Jourdain Society

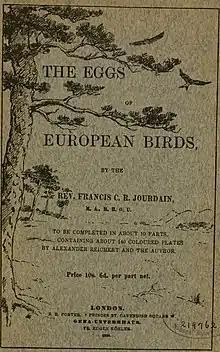
The front cover of "The Eggs of European Birds", a 1906 book by Jourdain

The Jourdain Society is or was a controversial society based in the United Kingdom, its aims being "the advancement of the science of oology", the collection and study of intact birds' eggs. Established in 1922 as the British Oological Association, it changed its name in 1946 in memory of distinguished ornithologist and oologist Reverend Francis Jourdain (1865–1940). The society was a social gathering that held regular dinners, established as an elitist club, which did not admit women and professional dealers.